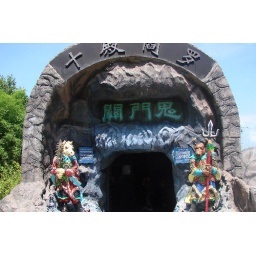
The entrance to the gates of hell guarded by the cow and the horse